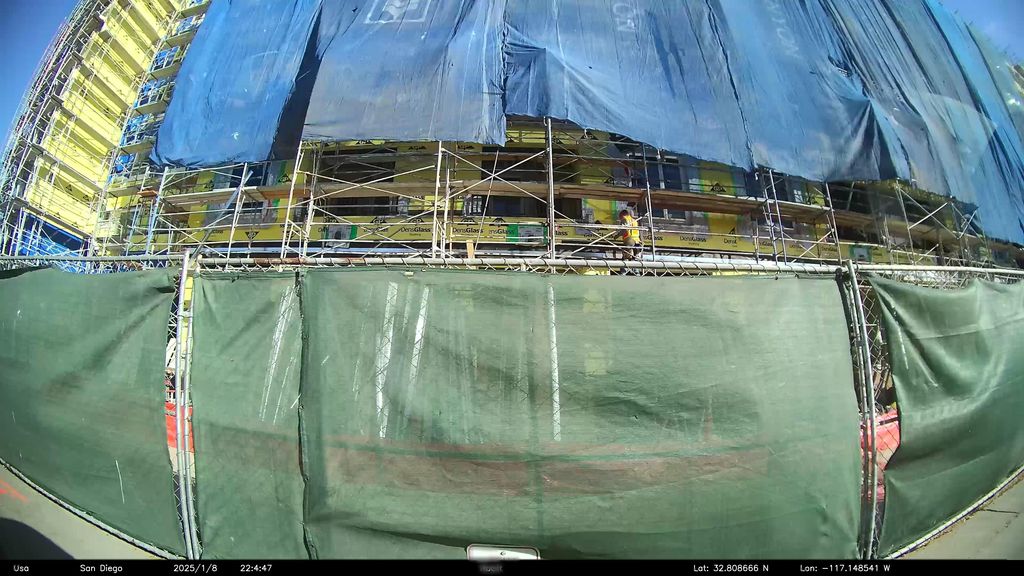
Label: Construction Site
Location: San Diego, California, United States
Date: 2025-01-09T05:04:47+00:00